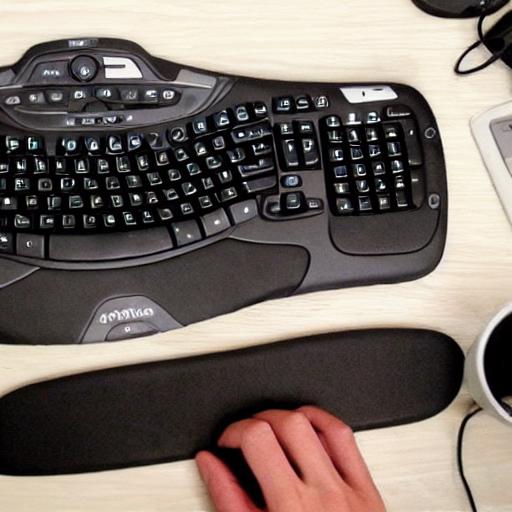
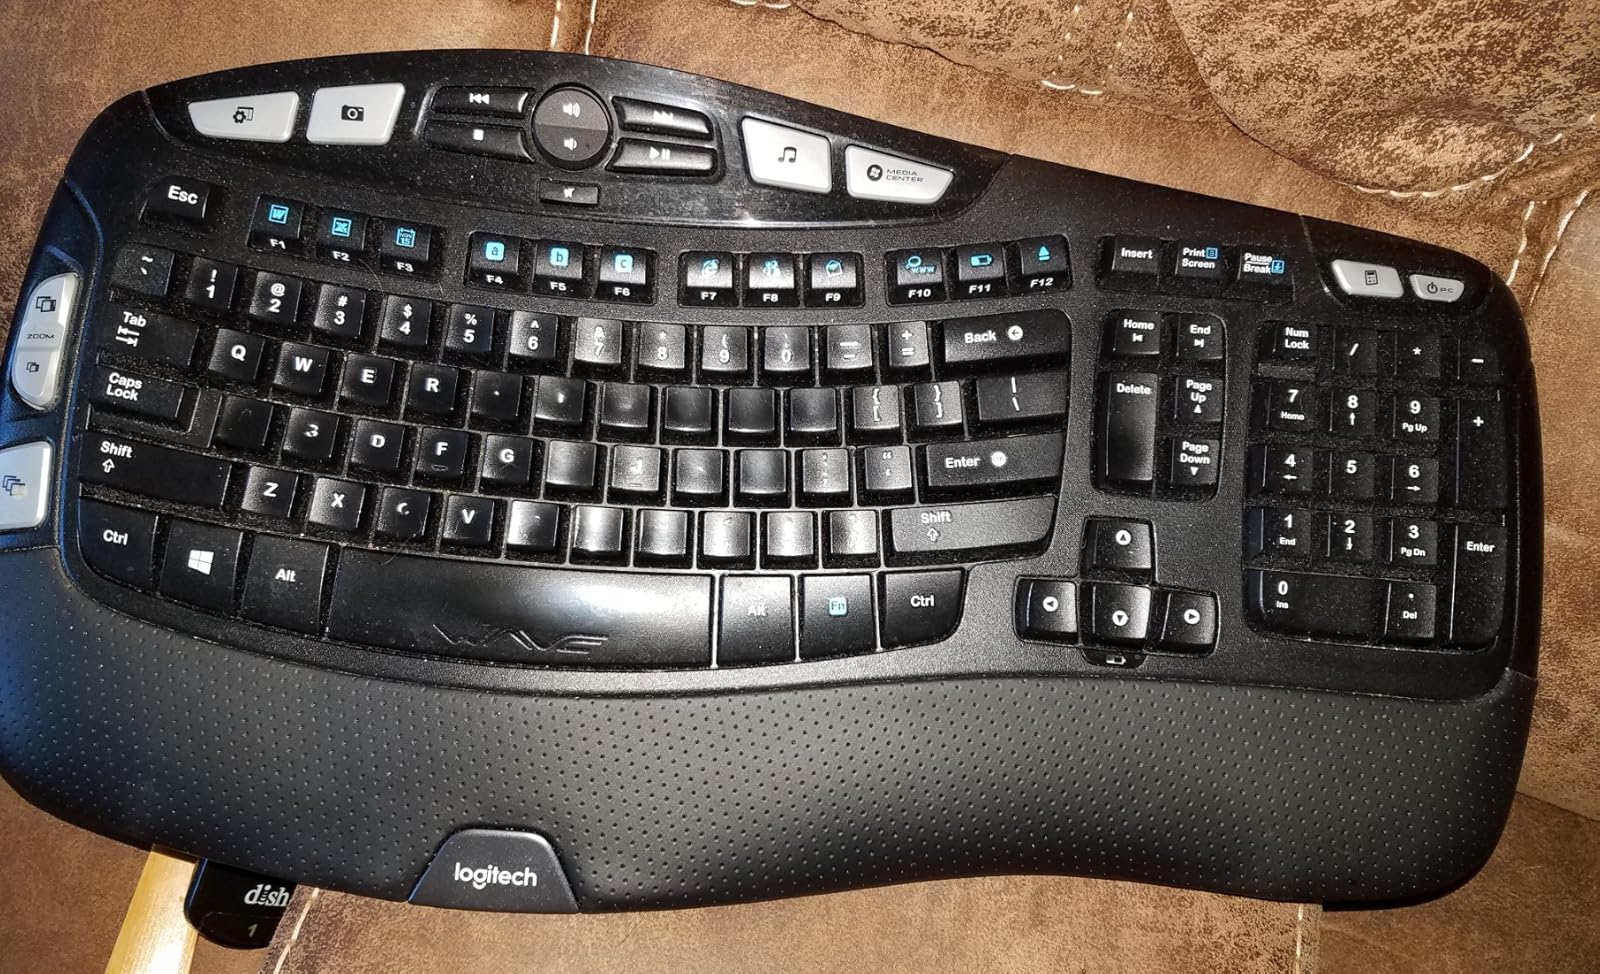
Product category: keyboard
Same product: no